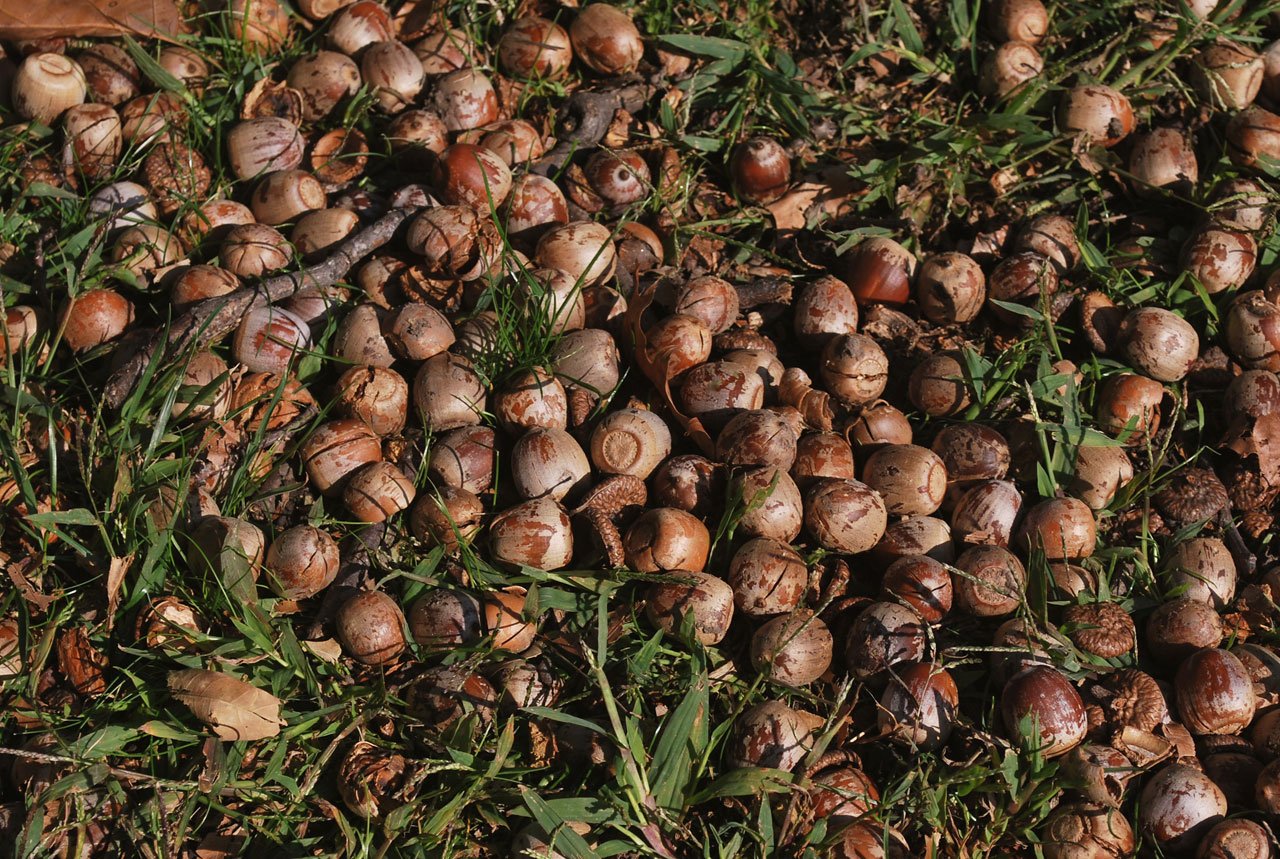
tree, grass, plant, wood, leaf, flower, trunk, food, produce, macro, nut, shell, acorn, coconut, chestnut, scattered, woody plant, arecales